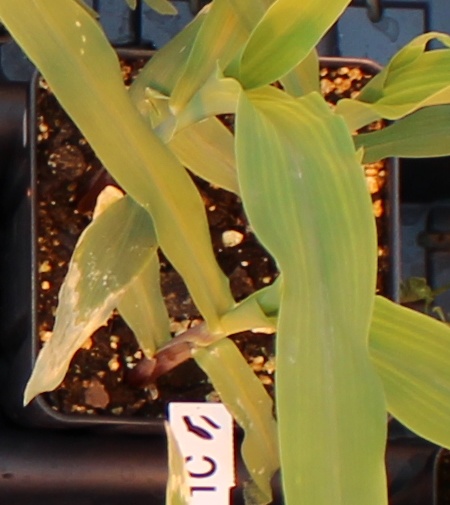
Label: Corn